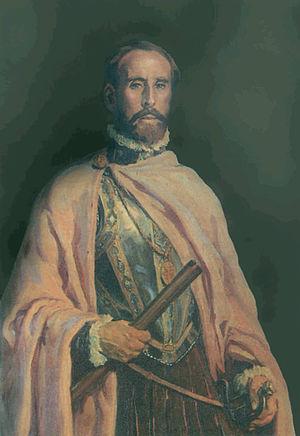
L'amiral Juan Martinez de Recalde, KOS, est un officier de la marine espagnole, nommé amiral de la flotte et commandant en second de l'armée espagnole, et commandant de San Juan de Portugal. Il est chevalier de l'ordre de Santiago.